Arthur Hill (Canadian actor)

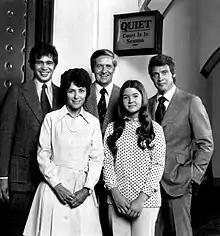
Cast of "Owen Marshall, Counselor at Law" (1973). Back, L-R: Reni Santoni, Arthur Hill, Lee Majors. Front: Joan Darling and Christine Matchett

In 1956, he appeared as an accused murderer in episode 17 of "Colonel March of Scotland Yard," an English/American production starring Boris Karloff. Hill's Broadway theatre debut was in the 1957 revival of Thornton Wilder's "The Matchmaker", playing Cornelius Hackl. In 1963, Hill received the Tony Award for Best Dramatic Actor for his portrayal of George in the original Broadway production of "Who's Afraid of Virginia Woolf?" Other Broadway credits include Ben Gant in the original production of "Look Homeward, Angel" (1957), "All the Way Home" (1960), "Something More!" (1964), and "More Stately Mansions" (1967).